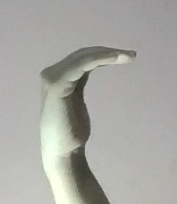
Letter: haa